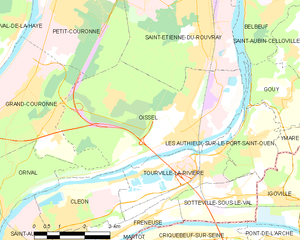
Carte des communes françaises Oissel